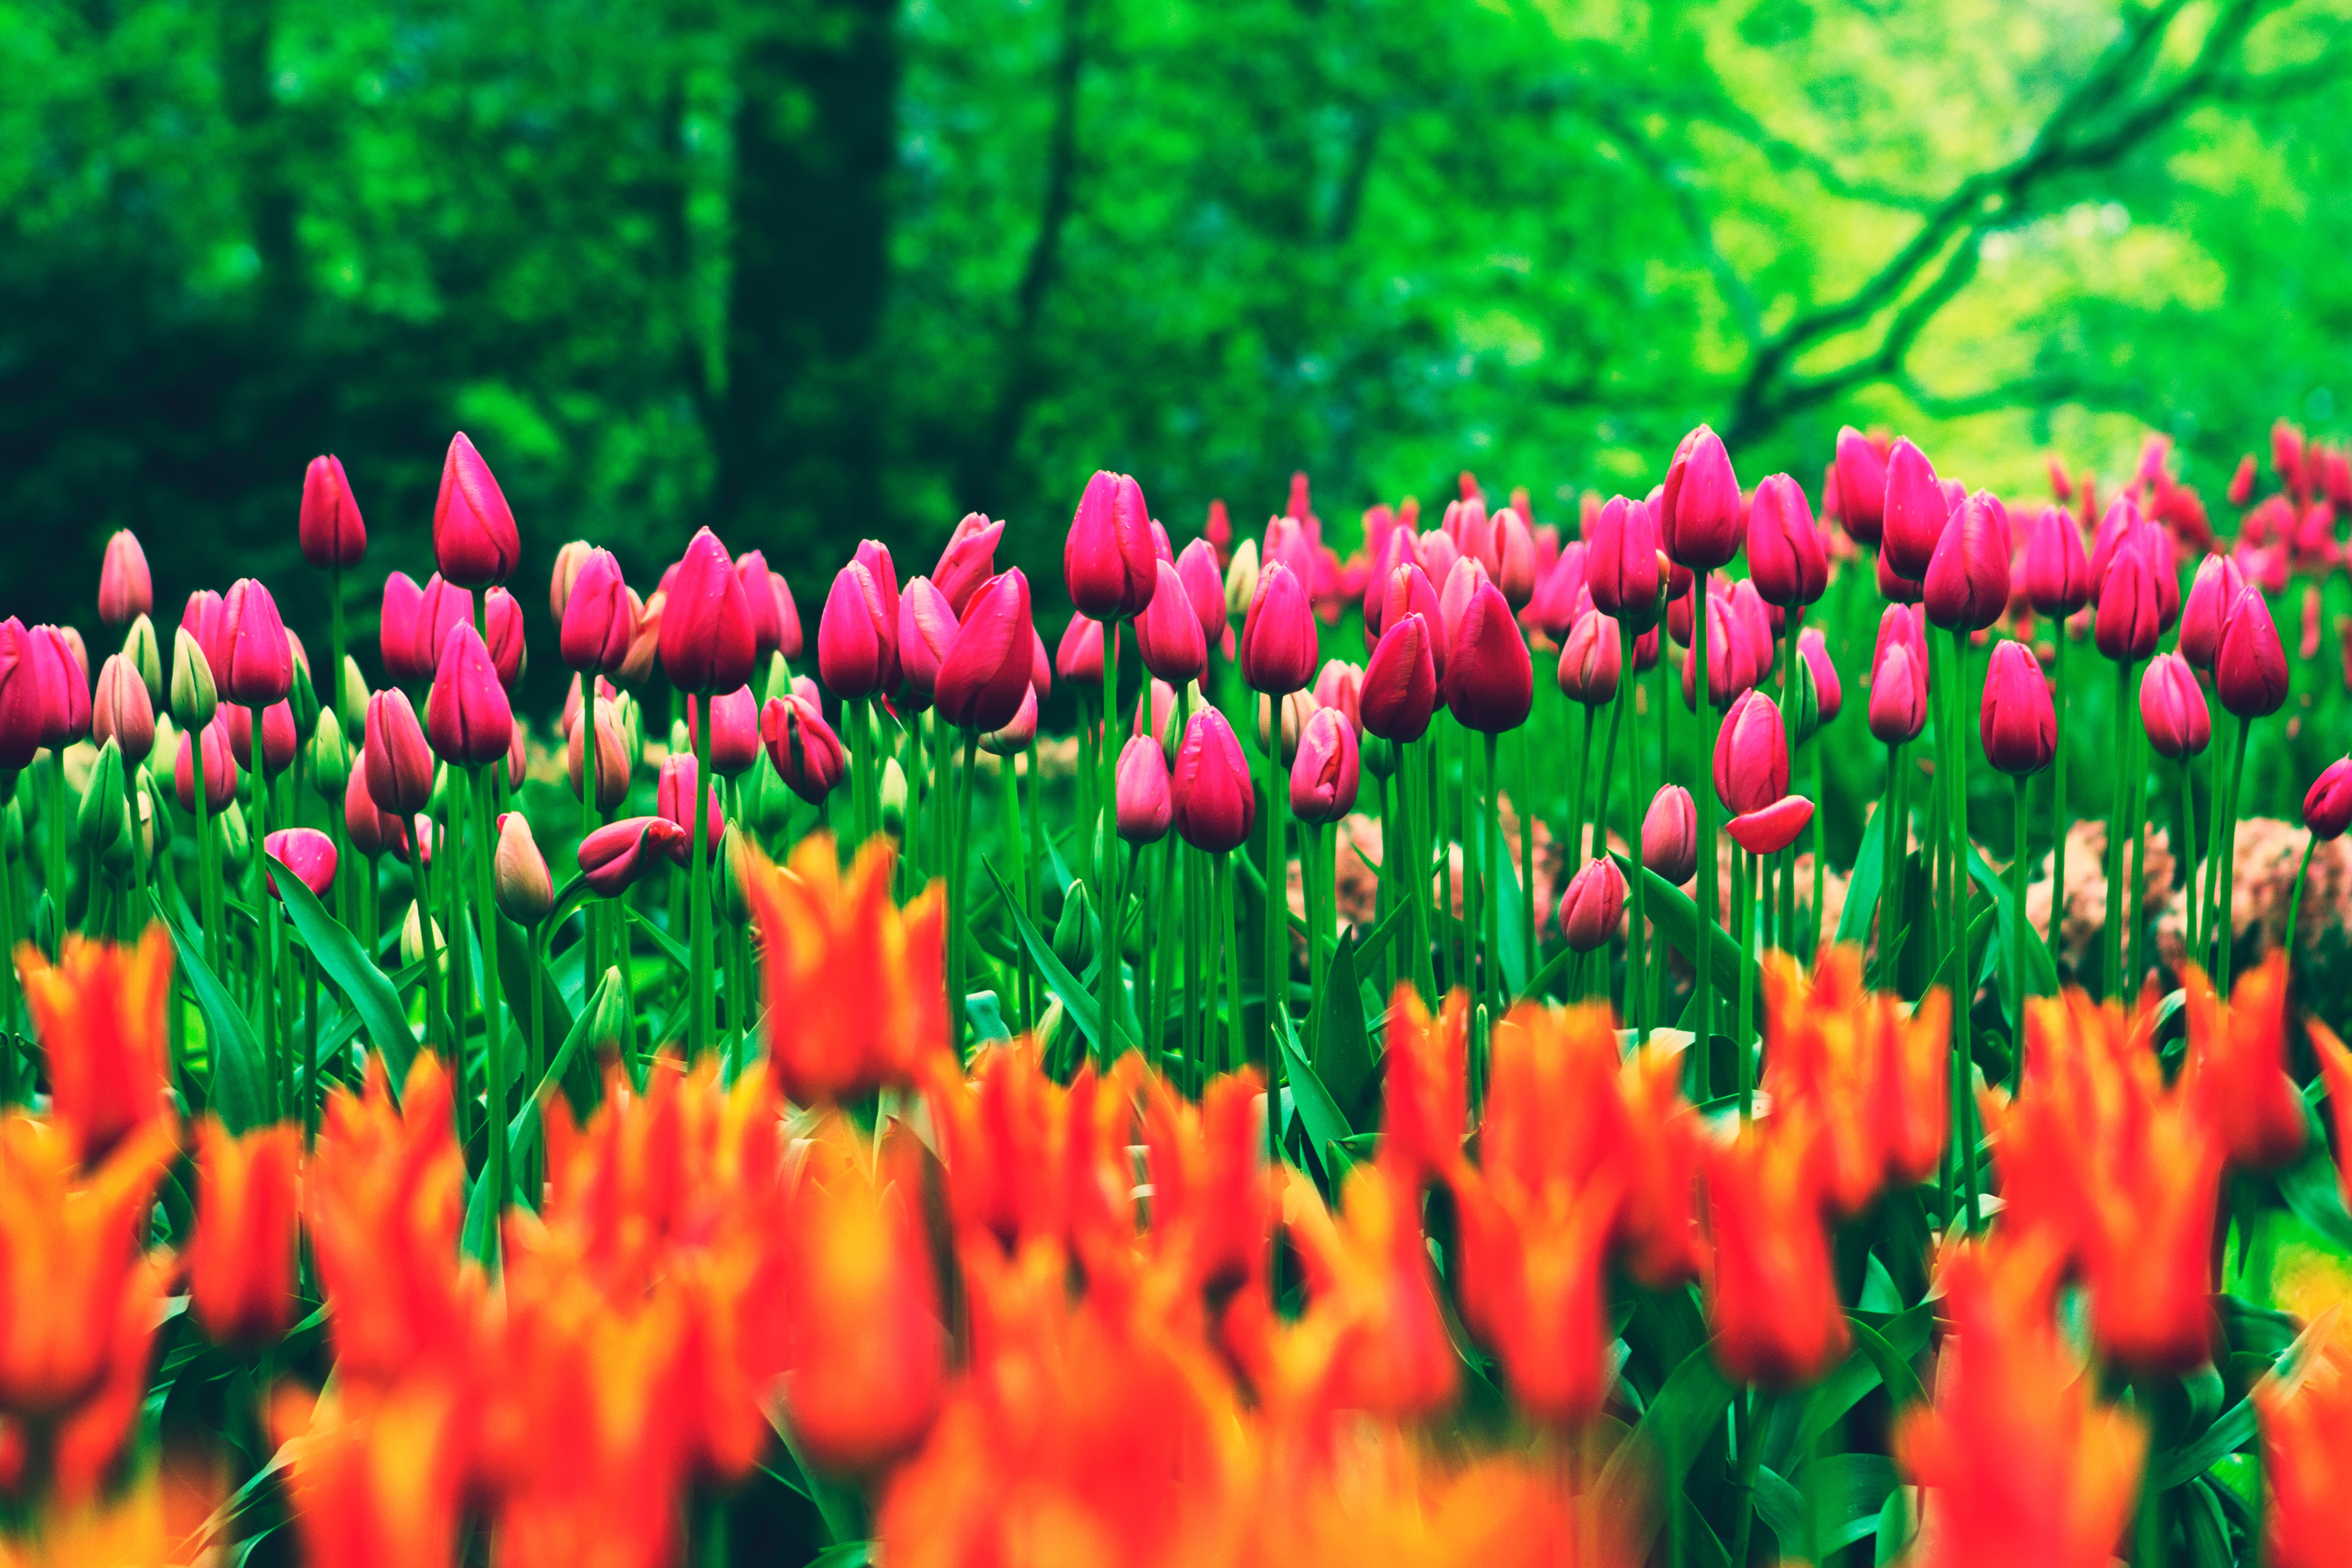
plant, field, flower, petal, tulip, flora, macro photography, flowering plant, lily family, land plant